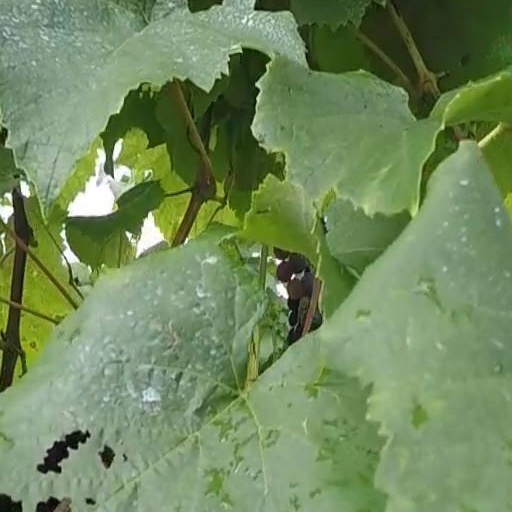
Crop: grape